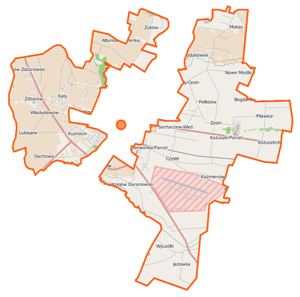
Sochaczew est une gmina rurale du powiat de Sochaczew, Mazovie, dans le centre-est de la Pologne.